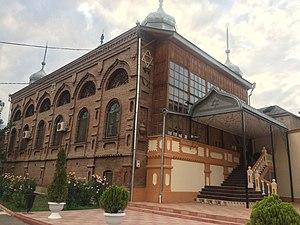
Synagogue à Gouba (Quba)
La principale religion en Azerbaïdjan est l'islam, implanté dans le pays depuis le VIIᵉ siècle.
La région de Quba est une unité administrative du nord-est de l'Azerbaïdjan. Son centre administratif est la ville de Quba.